NTC Tower

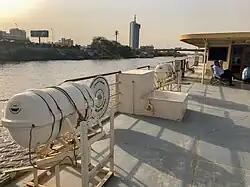
NTC Tower, seen on the skyline

NTC Tower, or National Telecommunications Corporation Tower is a skyscraper located in Khartoum, Sudan, and is the tallest building in the nation. The 29 story office building was completed in 2009, construction having begun in 2005. The contractor is the Turkish company AINA International.